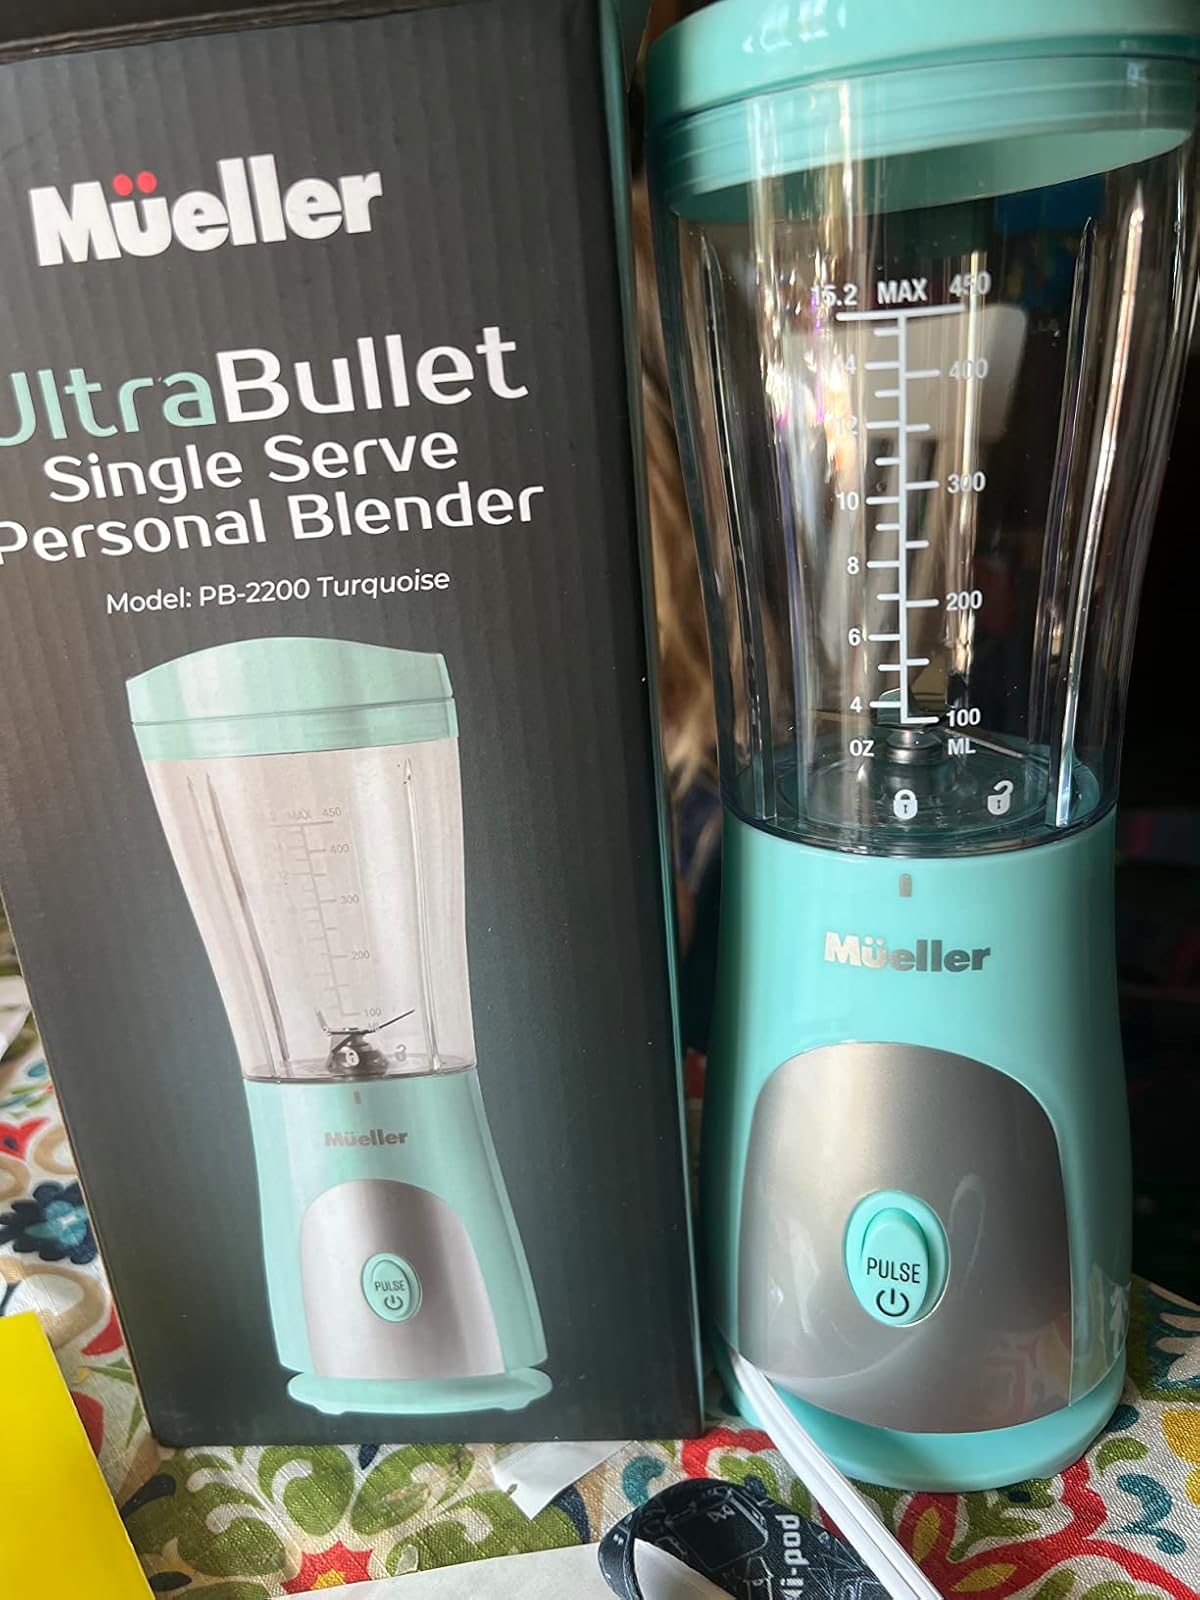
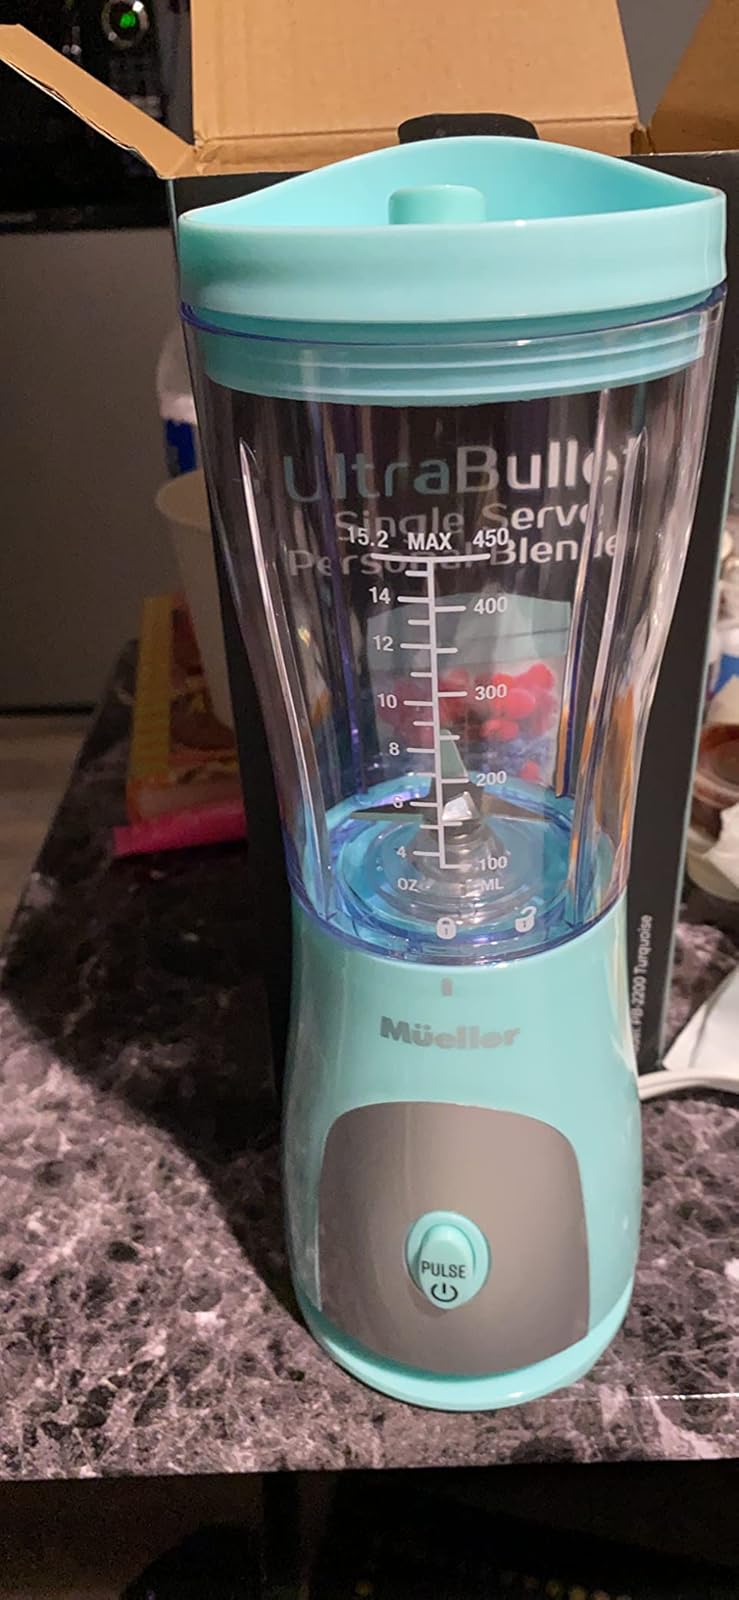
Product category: items_blender
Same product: yes